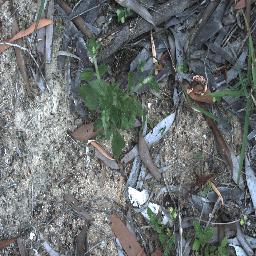
Label: siam_weed